2018 NASCAR Camping World Truck Series

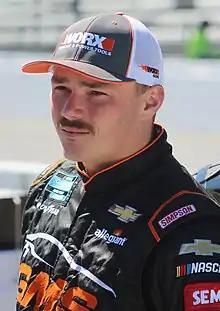
Brett Moffitt, shown here in 2019, the 2018 Camping World Truck Series champion.

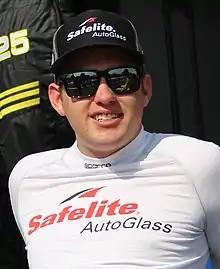
Noah Gragson finished second behind Moffitt in the championship.

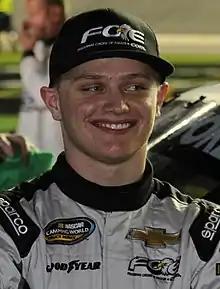
Justin Haley finished third in the championship.

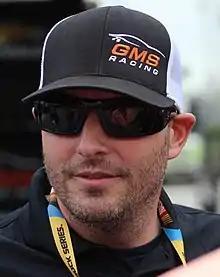
Johnny Sauter, the 2016 champion, finished fourth in the championship. He was also the Regular season champion.

The 2018 NASCAR Camping World Truck Series was the 24th season of the third highest stock car racing series sanctioned by NASCAR in North America. Christopher Bell entered as the defending champion, but he did not defend his championship, leaving his No. 4 Kyle Busch Motorsports entry to a number of drivers throughout the season, with Todd Gilliland covering the majority of the schedule in the truck. Title sponsor Camping World Holdings rebranded the series with their Gander Outdoors brand they acquired in 2017 for the 2019 season, replacing the Camping World brand.